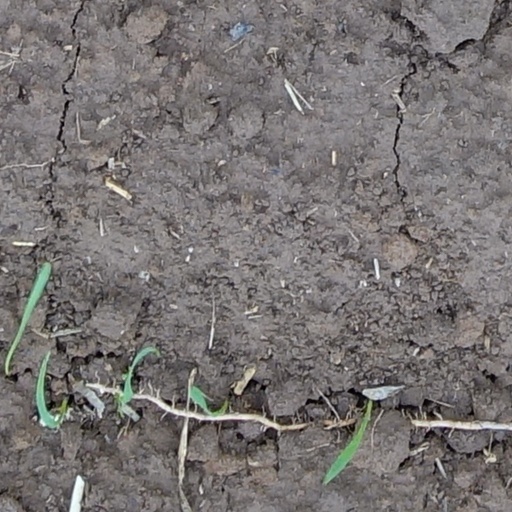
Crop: wheat